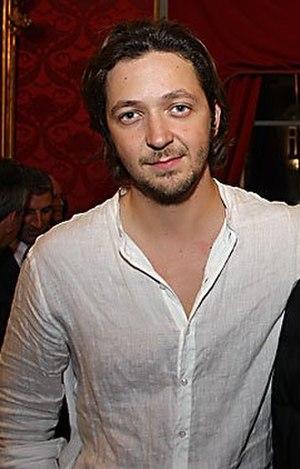
Che ne sarà di noi est un film italien réalisé par Giovanni Veronesi, sorti en Italie en 2004. Les interprètes principaux sont Silvio Muccino, Violante Placido et Elio Germano.